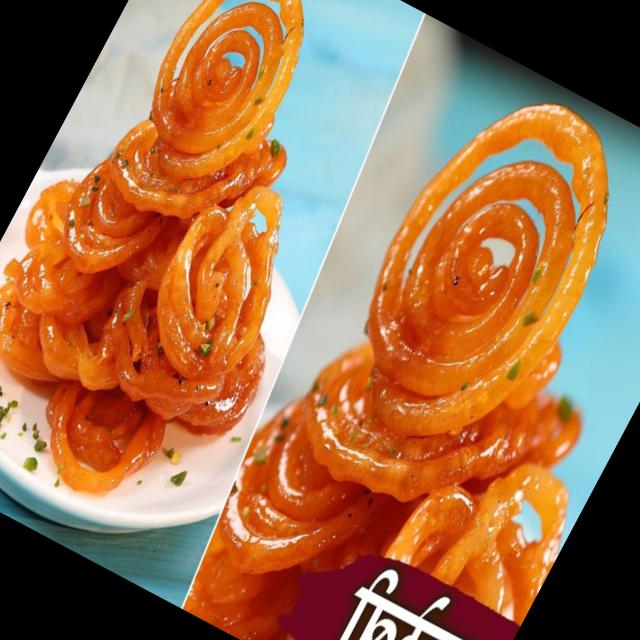
Dish: jalebi